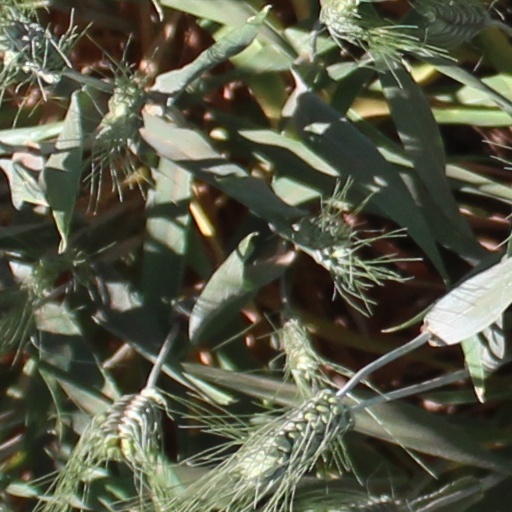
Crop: wheat